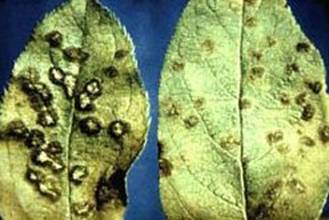
Labels: Apple Scab Leaf, Apple Scab Leaf